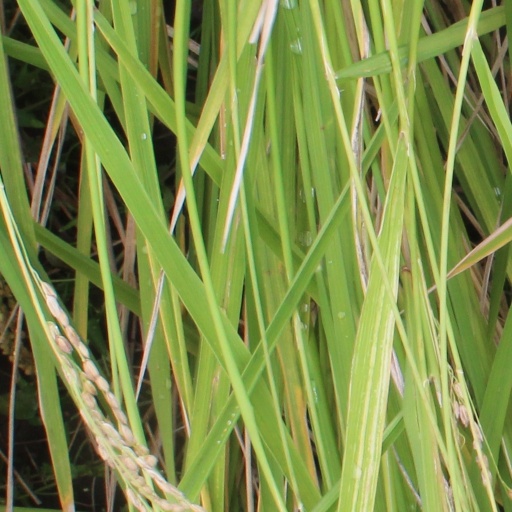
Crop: rice